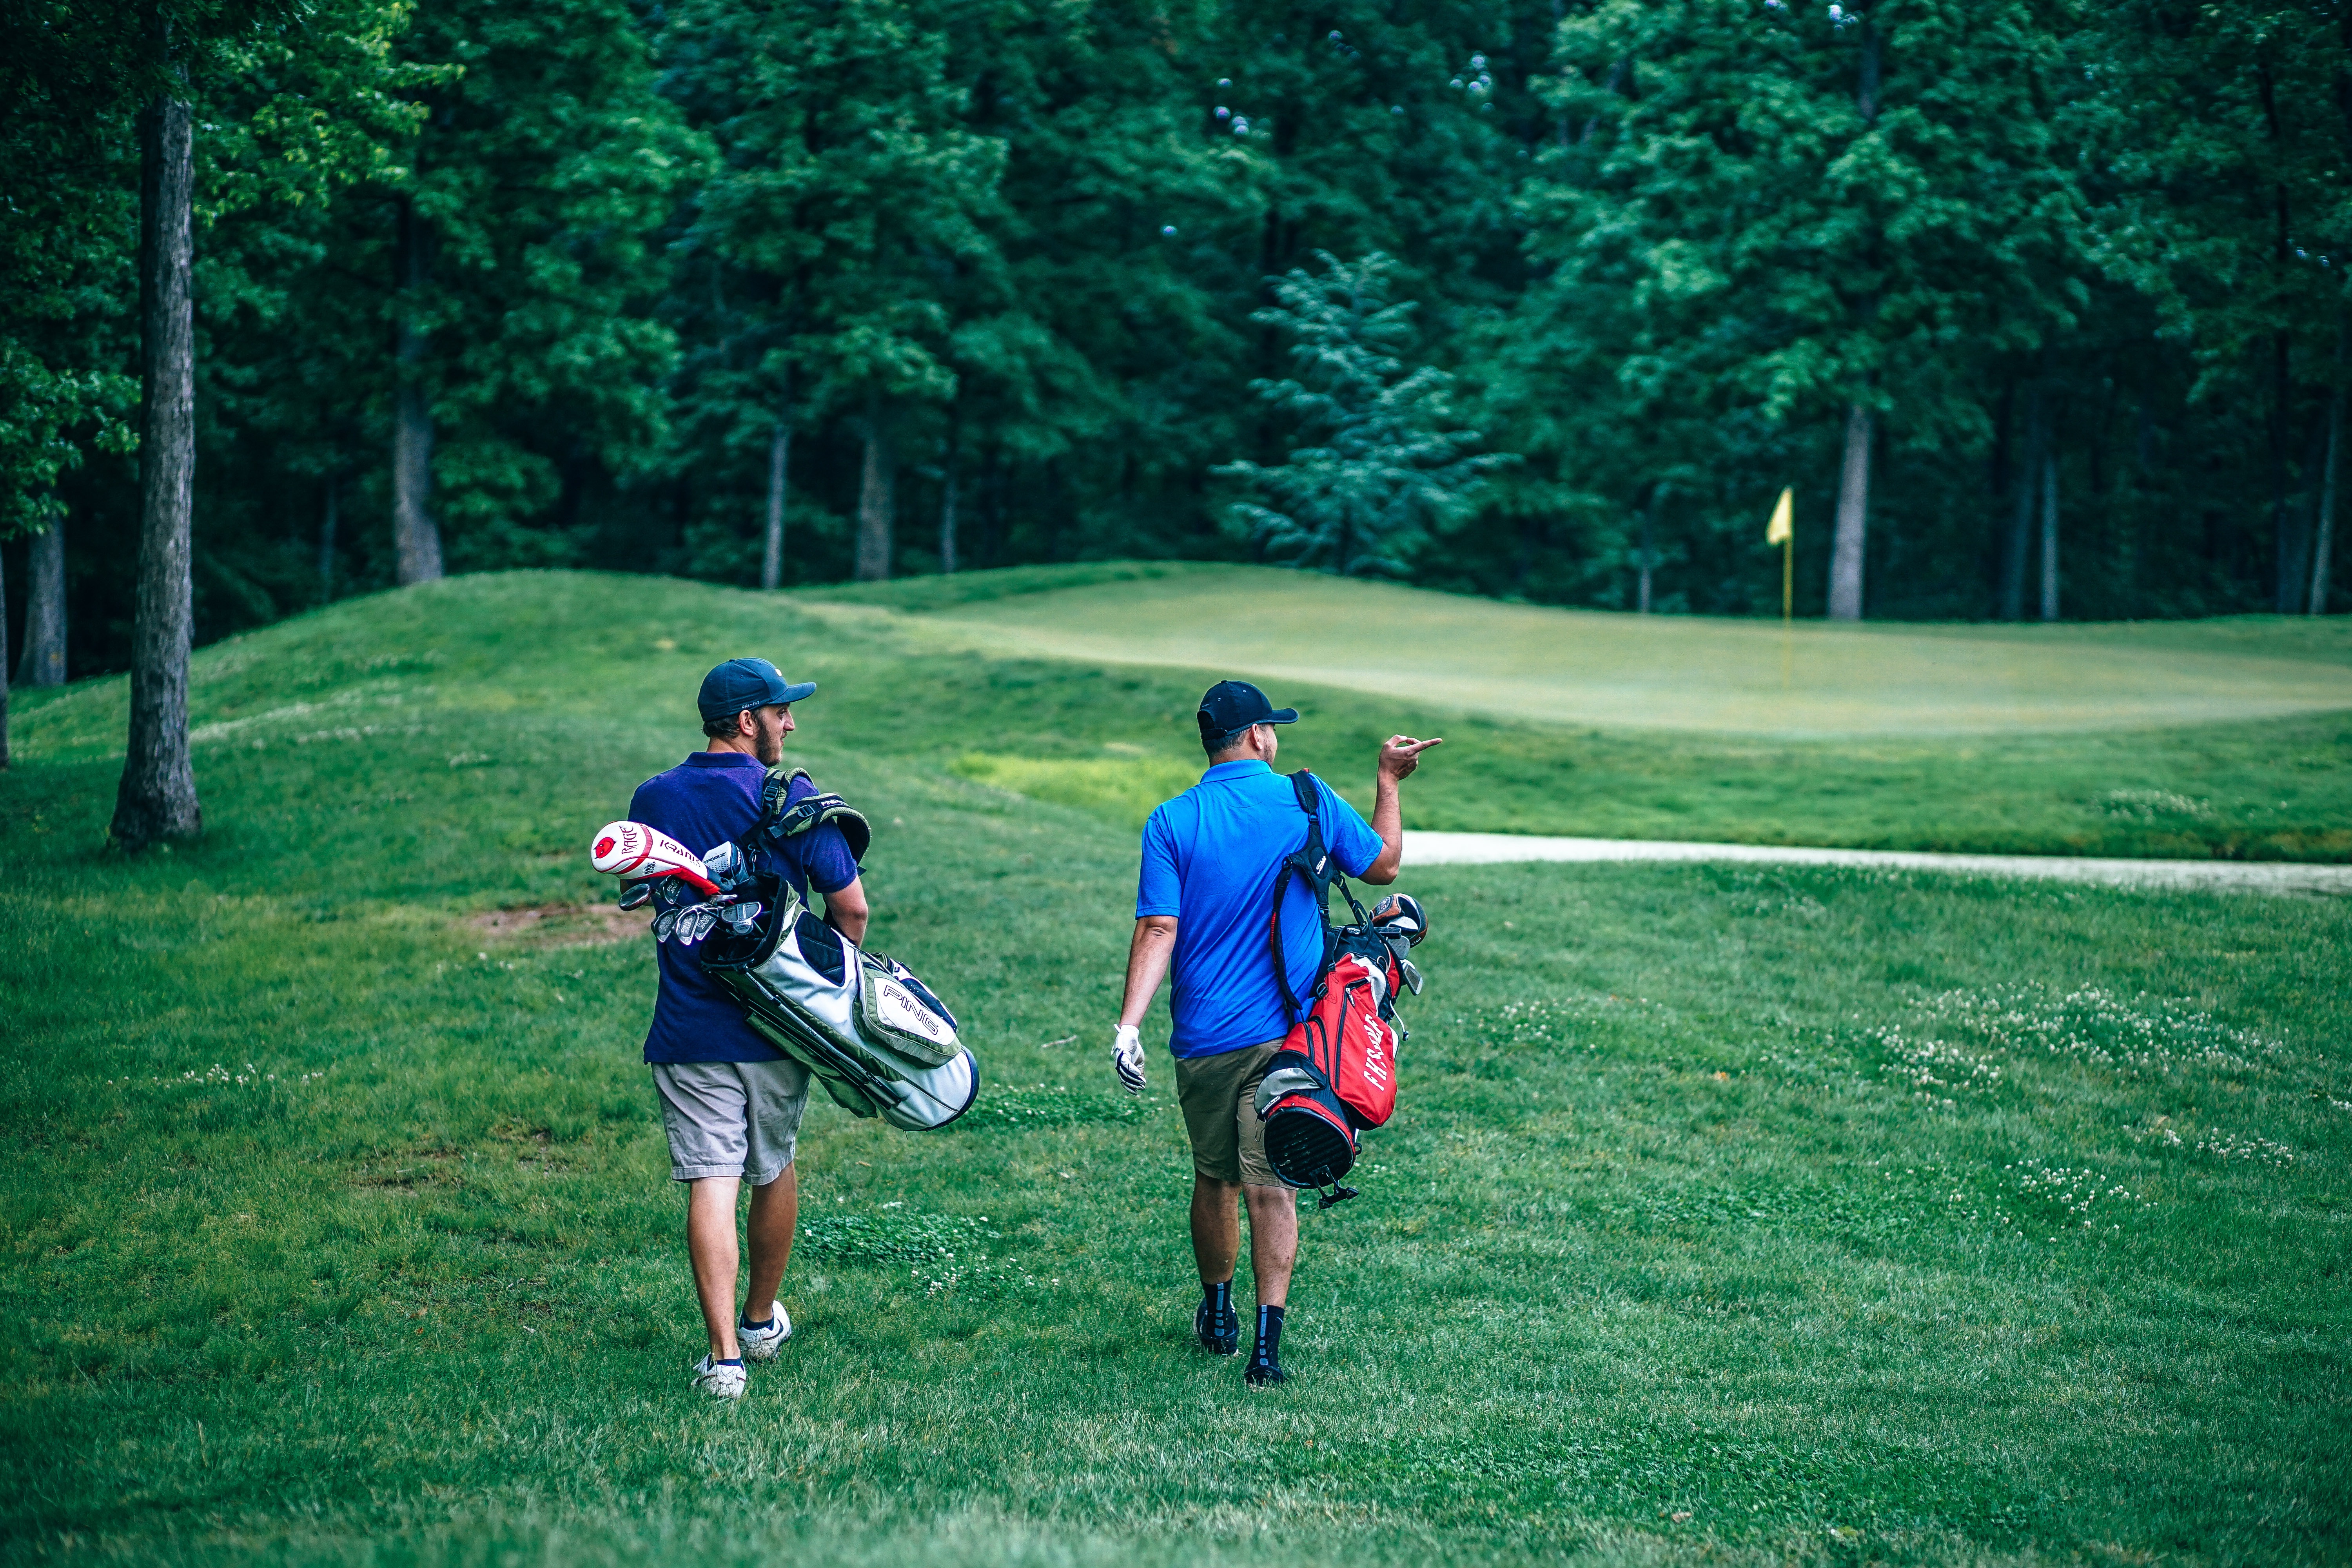
grass, lawn, meadow, recreation, green, leisure, sports, outdoor recreation